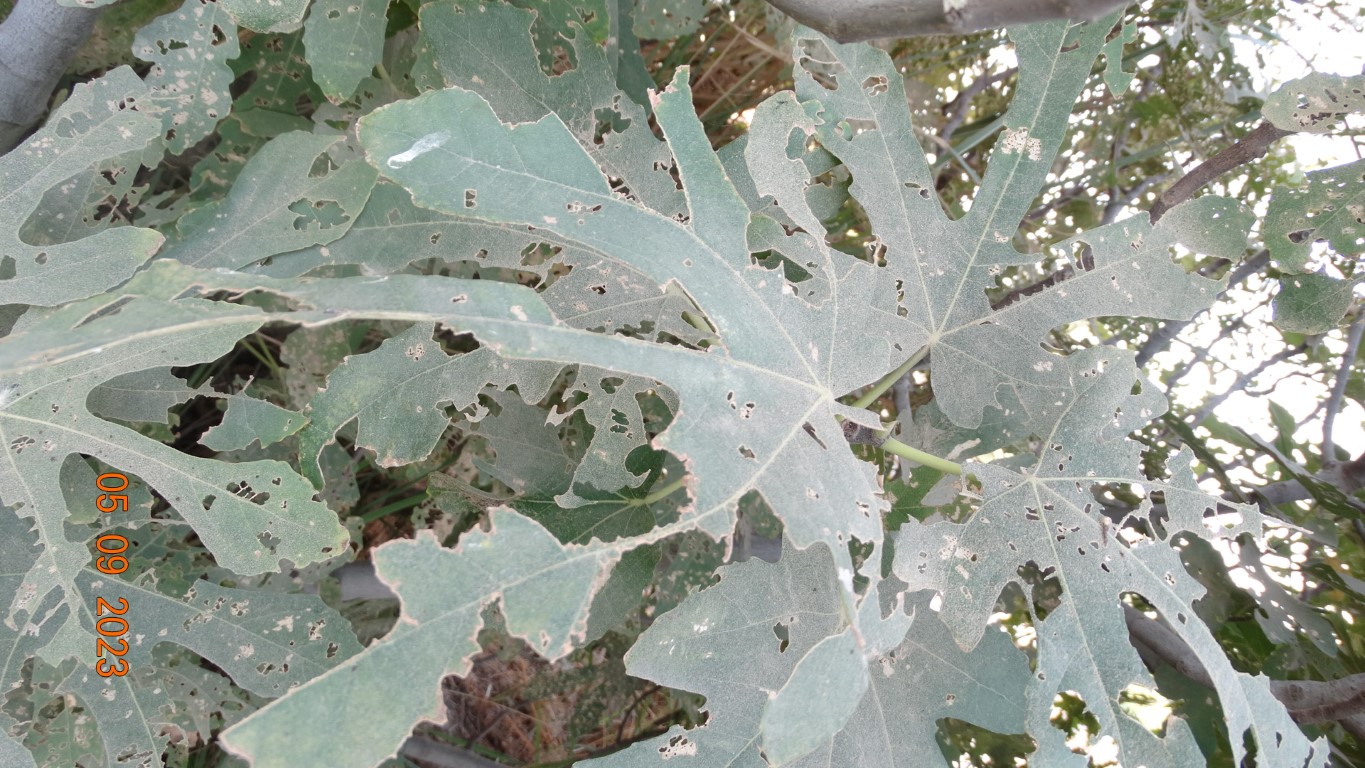
Label: infected